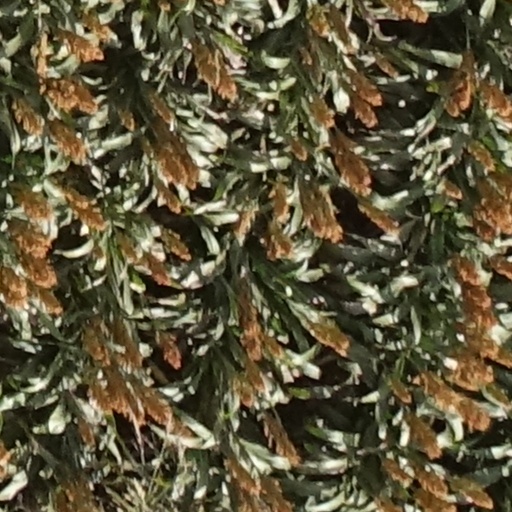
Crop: sorghum